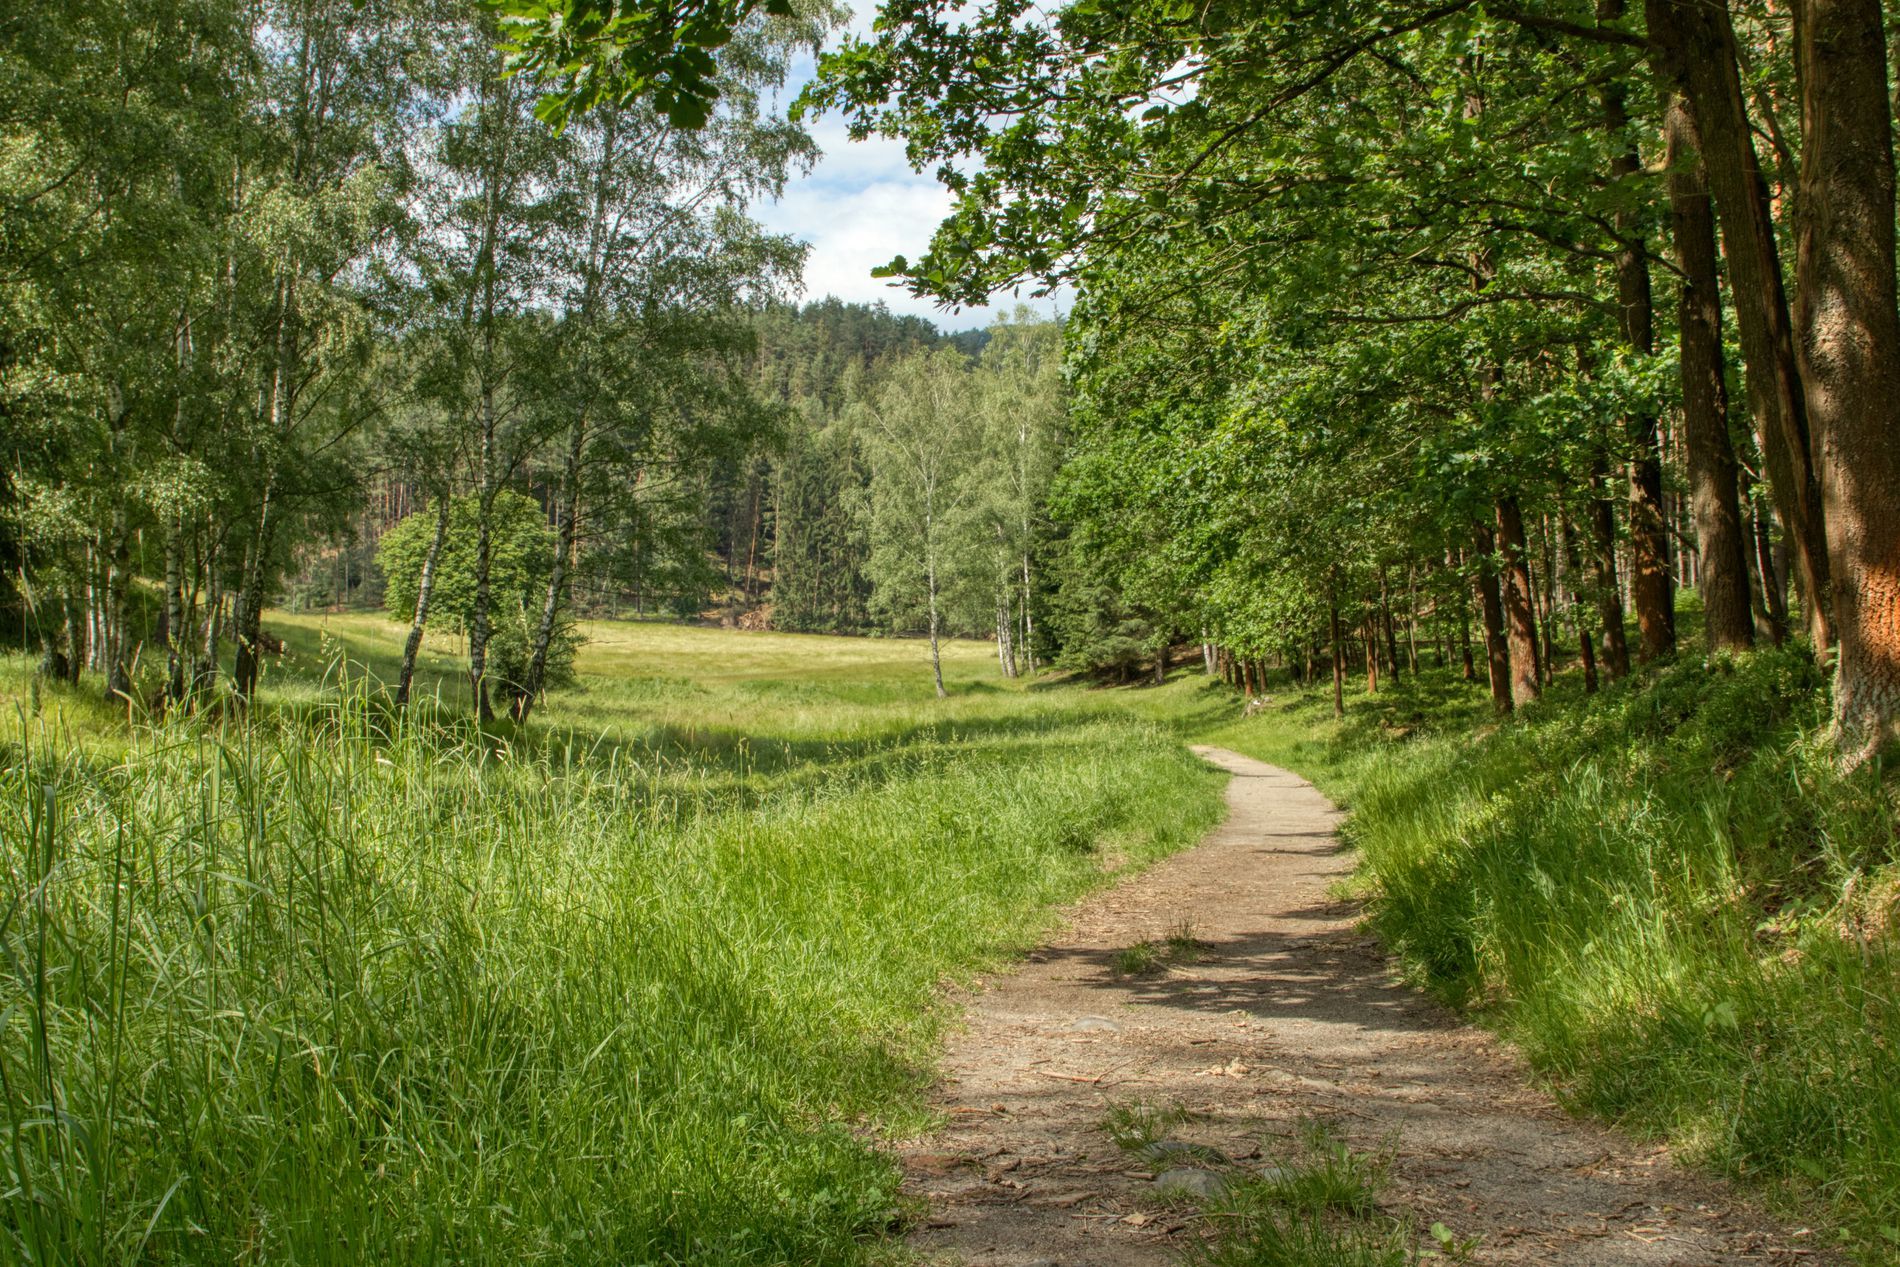
Green Pathway
The walkway is made of brown earth and leads through a lot of green grass to some leafy trees. The walkway glows by sunlight that filters through the trees. With more trees in the background, it appears to be a calm walk through the forest.
This image, which was captured at eye level, shows a calm and green section of the forest on a sunny day. It appears that walking on the dirt path would be enjoyable. With all the trees and grass, the air feels clean and peaceful, and the sunlight produces beautiful shadows on the ground.
Labels: Path, Nature, Outdoors, Trail, Grass, Plant, Vegetation, Tree, Land, Woodland, Scenery, Field, Grassland, Grove, Park, Road, Landscape, Gravel, Green, Wilderness, Summer, Countryside, Walkway, Fir, Meadow, Rural, Farm, Pasture, Jungle, Tree Trunk, sky, Trees
Camera: Canon Canon EOS 77D
Lens: 24.0 - 105.0 mm, Canon EF24-105mm f/4L IS II USM
Aperture: F11
Exposure: 1/50 sec
ISO: 200
Focal length: 24.0 mm